Jolanta Danielak

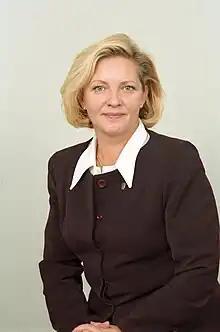
Jolanta Danielak

Jolanta Ryszarda Danielak (born 3 June 1955) is a Polish political figure who served in the national Senate from 1997 to 2005 and rose to the post of Senate Vice-Marshal, which she filled from 2001 to 2005.